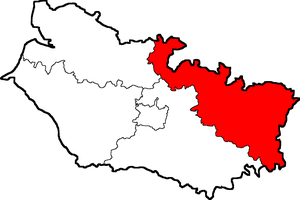
Cinquième circonscription de la Somme de 1958 à 1986
La cinquième circonscription de la Somme est l'une des cinq circonscriptions législatives françaises que compte le département de la Somme situé en région Hauts-de-France.